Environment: real
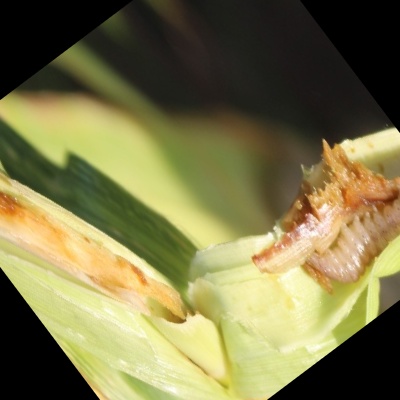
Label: fall_armyworm